2nd Battalion, 5th Marines

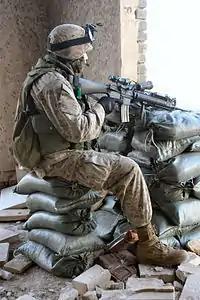
A Marine of F/2/5 stands watch in Ramadi, Iraq in February 2005

On February 2, 2003, 2/5 left MCB Camp Pendleton for Kuwait where they staged prior to the beginning of the war in Iraq. On March 20, 2003, at approximately 2:30 am local time 2/5, as an element of the 15th Marine Expeditionary Unit, commenced operations in Iraq with the start of the Battle of Al Faw. For this operation they were attached with Royal Marines from the 3 Commando Brigade crossing into Iraq the first night of the invasion. The initial objective was to secure to Rumalia Oilfields. Upon completing the seizure of this objective, 2/5 attacked north and got as far as Samarra before the end of the initial combat phase of the Iraq War. They then conducted security and stabilization operations (SASO) in Samawah, Iraq. Relieved by the 1st bn of the Royal Netherlands Marine Corps (who were soon augmented by Japanese forces acting in a strictly non-combat role), 2/5 returned to Camp Pendelton in August.